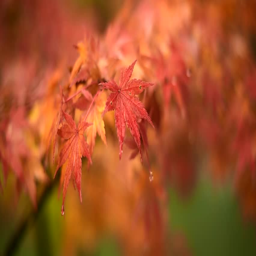
maple leaf in the rainy day